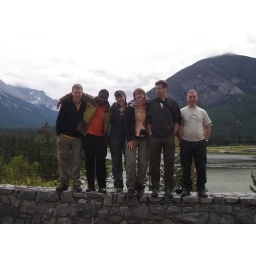
Me, Marc, Carrie, Biggi, Jon and Dan standing on a wall in front some of mountains (Cropped version of original)